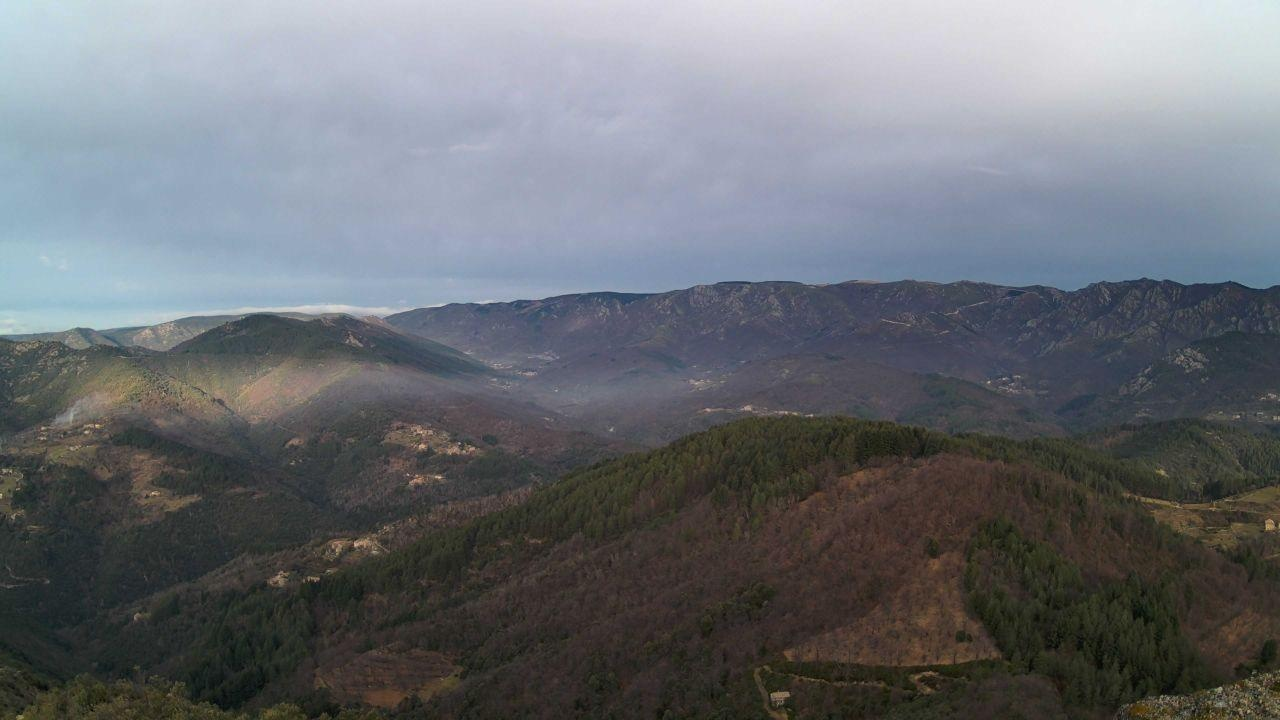
Fire: no
Smoke: yes